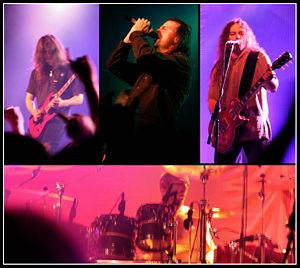
Blind Guardian est un groupe de power metal allemand, originaire de Krefeld. Il est formé dans les années 1980 sous le nom de Lucifer's Heritage. Ils s'inspirent de l'Heroic Fantasy et du monde de J.R.R. Tolkien. Le groupe est souvent crédité pour son influence sur le power metal et le speed metal.